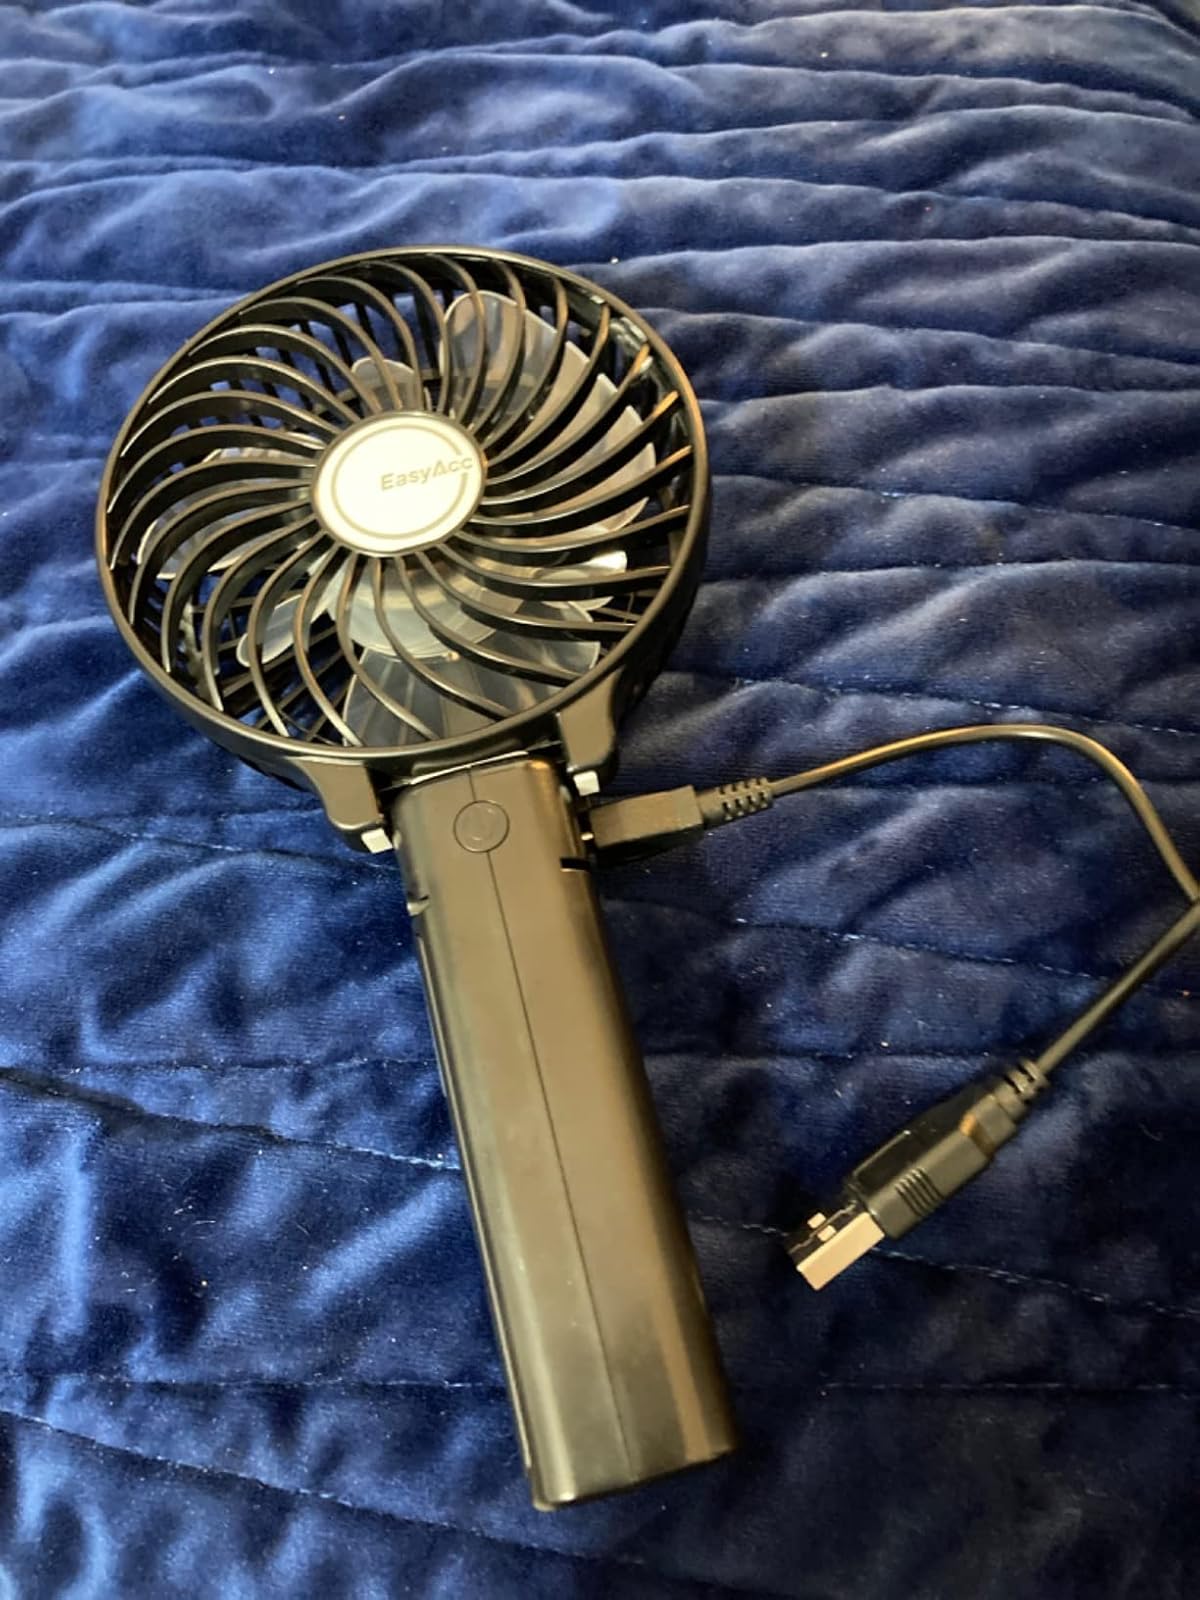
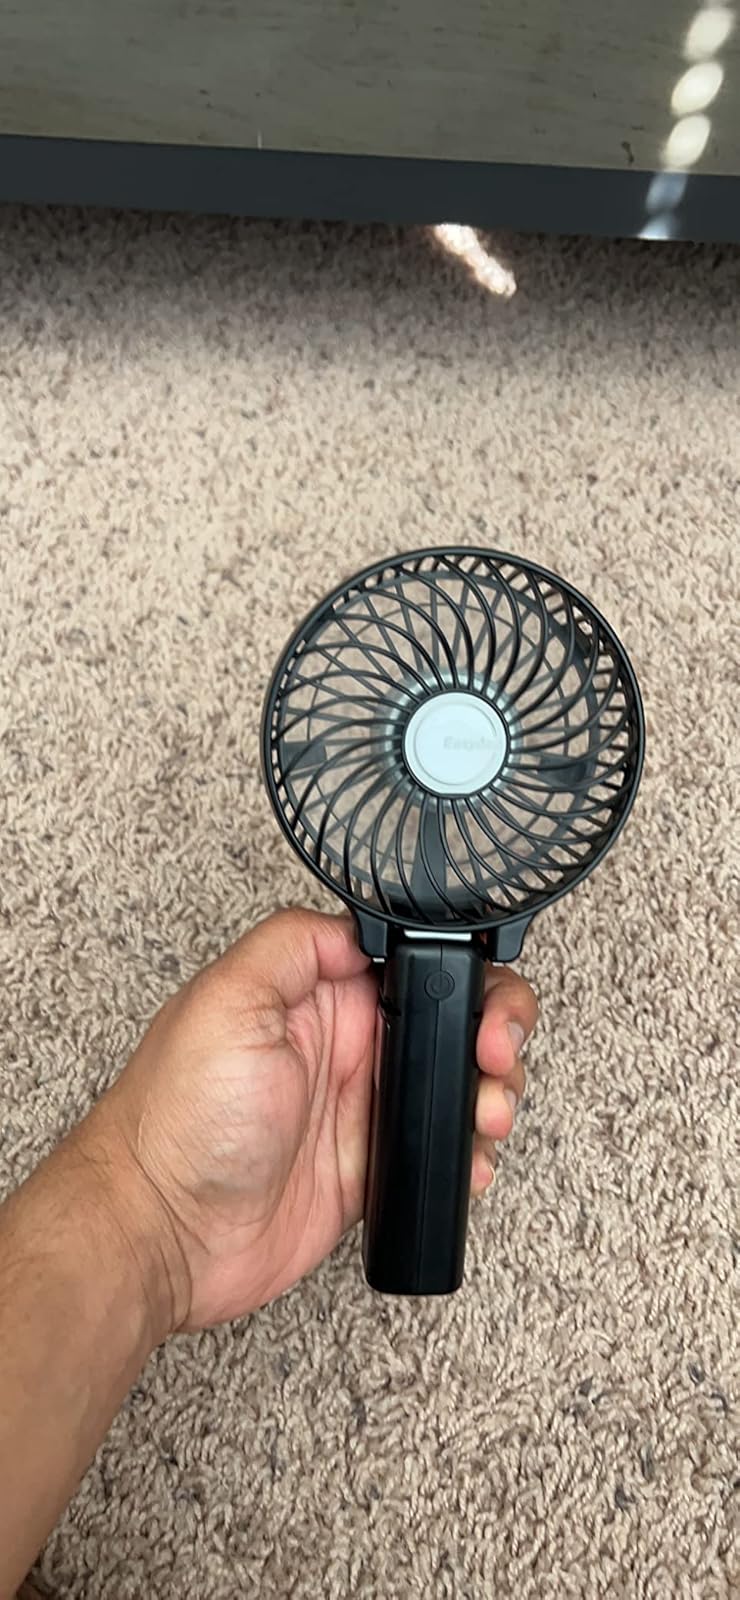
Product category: fan
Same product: yes